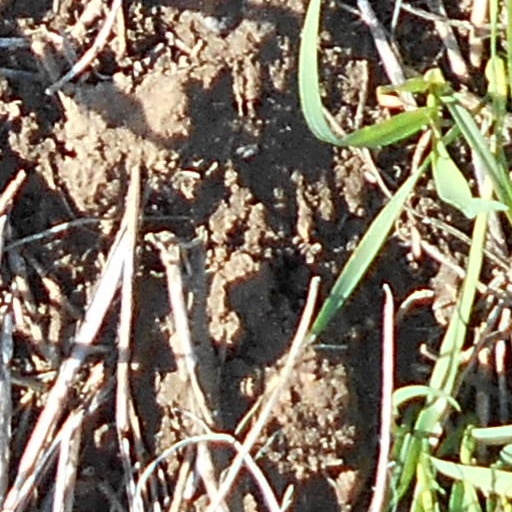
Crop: wheat